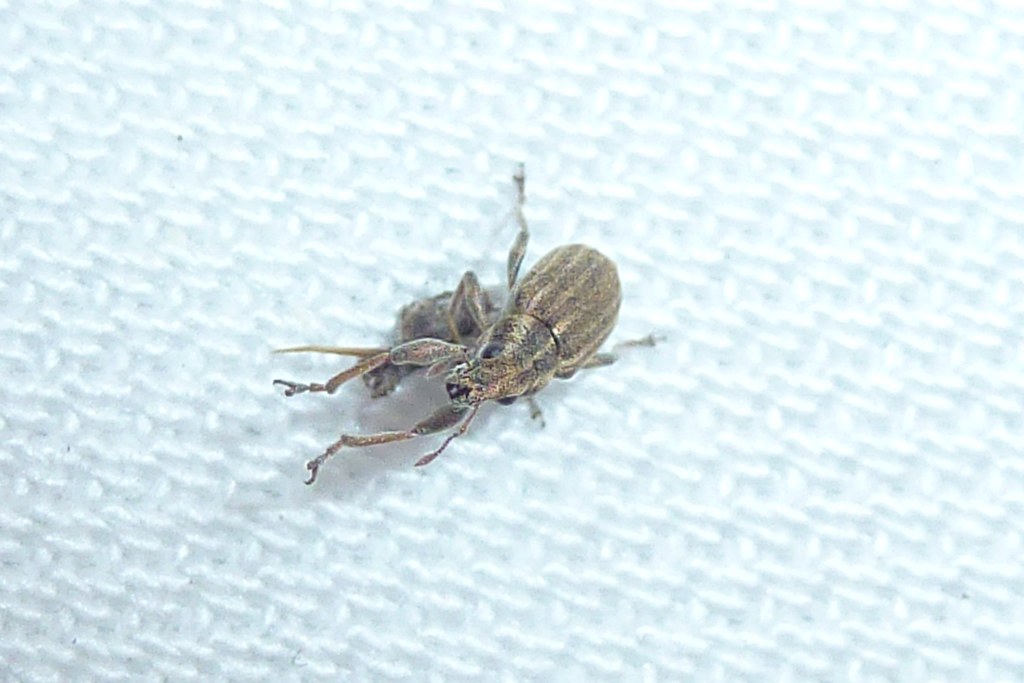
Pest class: pea_leaf_weevil